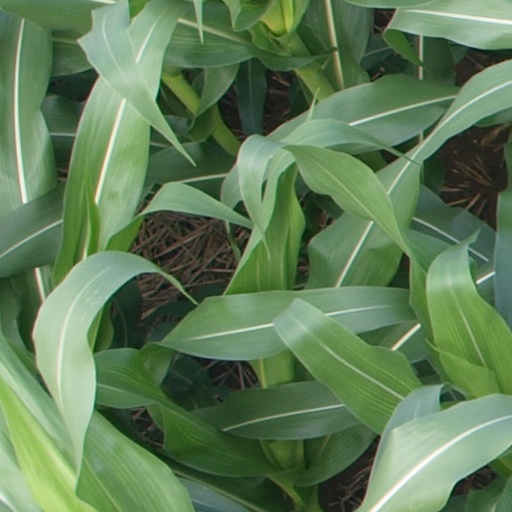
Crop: maize; corn